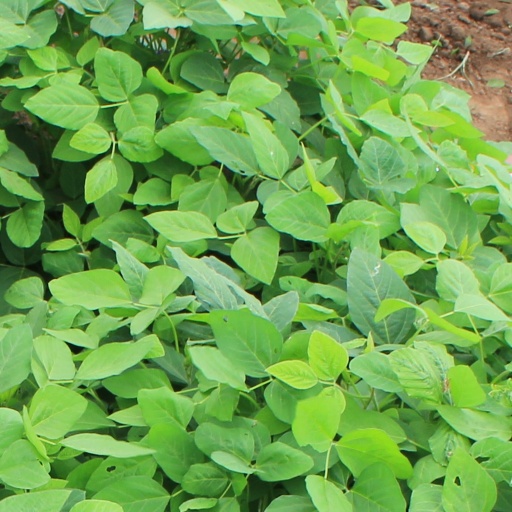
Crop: soybean